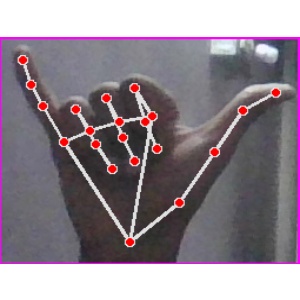
अक्षर: य